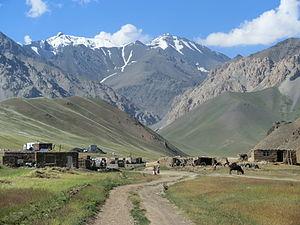
Continuer est un roman de Laurent Mauvignier paru le 1ᵉʳ septembre 2016 aux éditions de Minuit. Il reçoit en 2017 le prix Culture et Bibliothèques pour tous.